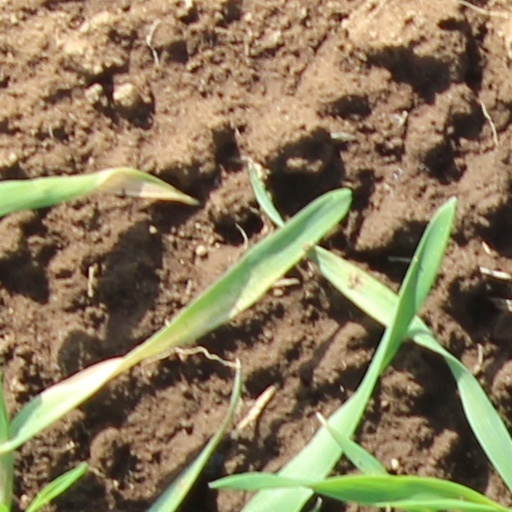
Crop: wheat